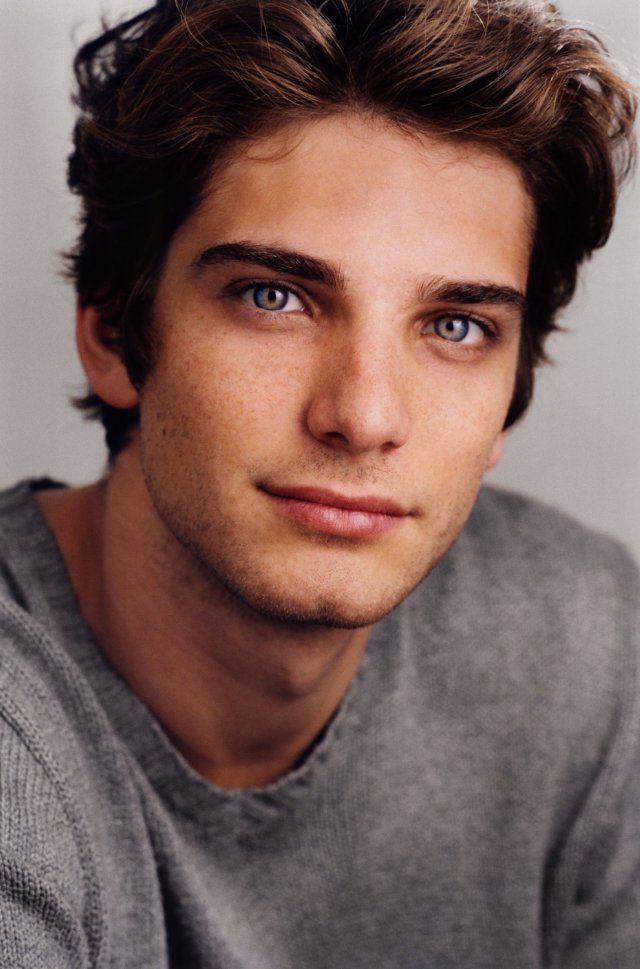
Gender: men